Tim Pool

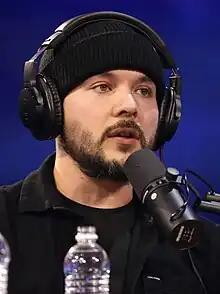
Pool in 2023

Timothy Daniel Pool (born March 9, 1986) is an American right-wing political commentator and podcast host. He first became known for live streaming the 2011 Occupy Wall Street protests. He joined Vice Media and Fusion TV in 2014, later working on YouTube and other platforms.